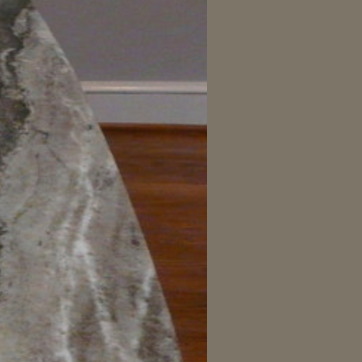
Material: wood